J. M. W. Turner

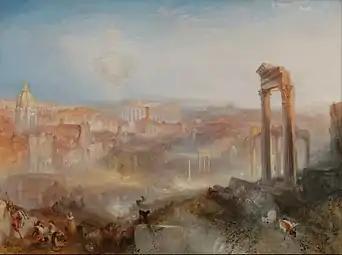
"Modern Rome – Campo Vaccino", 1839

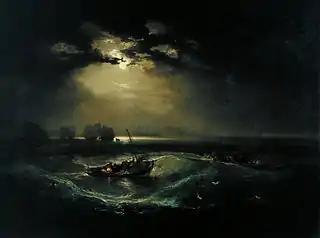
"Fishermen at Sea", exhibited in 1796, the first oil painting exhibited by Turner at the Royal Academy

Turner entered the Royal Academy of Art in 1789, aged 14, and was accepted into the academy a year later by Sir Joshua Reynolds. He showed an early interest in architecture but was advised by Hardwick to focus on painting. His first watercolour, "A View of the Archbishop's Palace, Lambeth", was accepted for the Royal Academy summer exhibition of 1790 when Turner was 15.